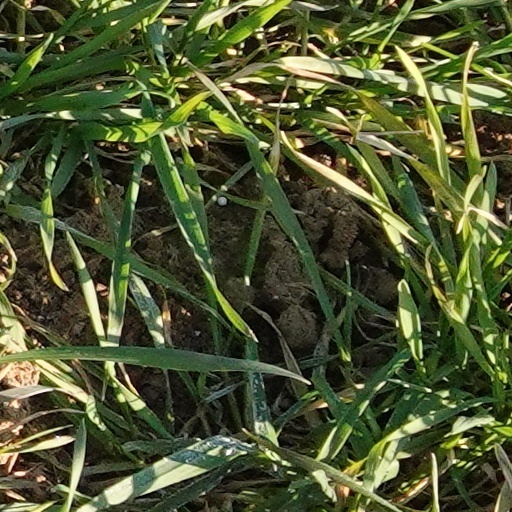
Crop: wheat